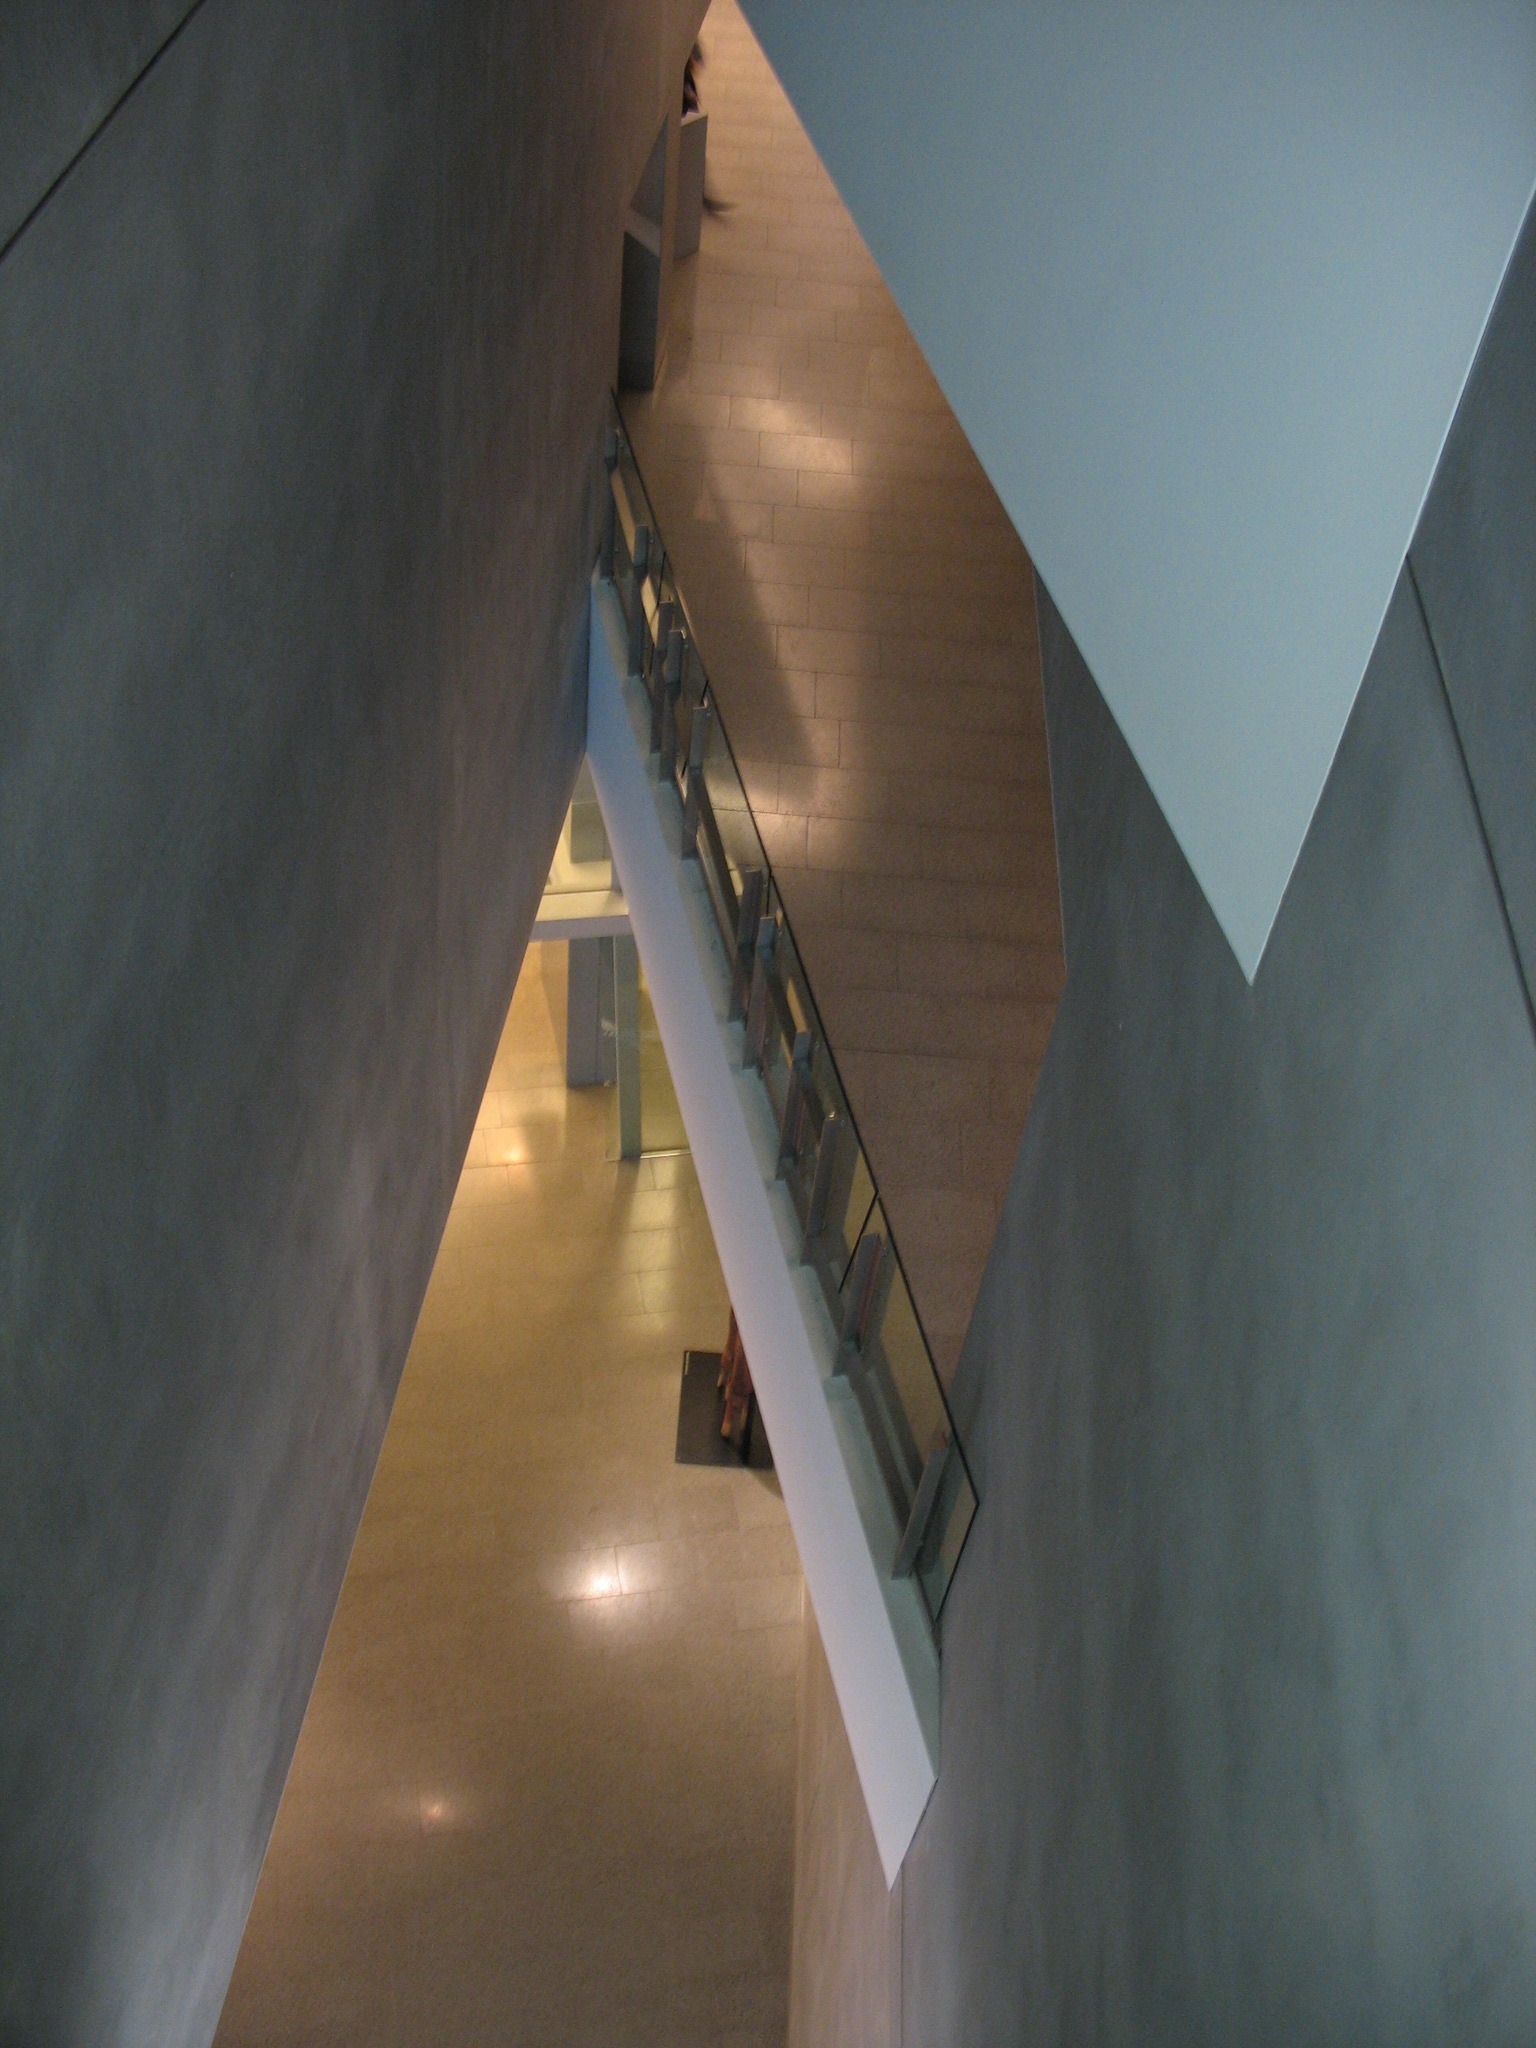
wing, light, architecture, structure, wood, floor, interior, building, city, wall, ceiling, construction, lighting, modern, interior design, design, buildings, stairs, symmetry, daylighting